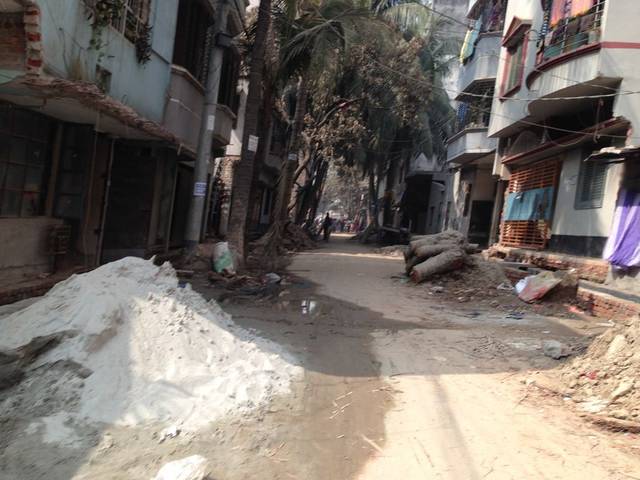
Region: Bangladesh
Coordinates: 23.809, 90.377